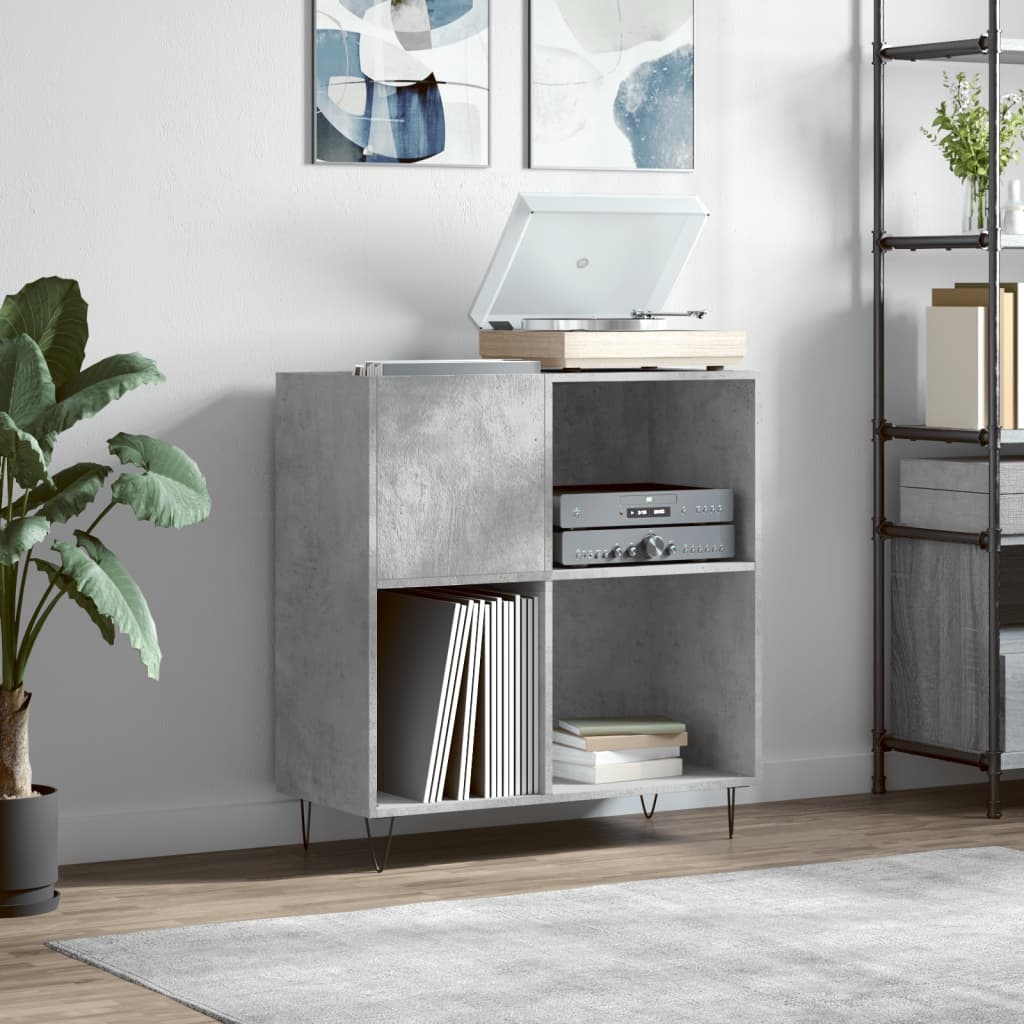
Plattenschrank Betongrau 84,5x38x89 cm Holzwerkstoff
In diesem praktischen und klassischen Plattenschrank kannst du deine Schallplatten aufbewahren und zur Schau stellen. Langlebiges Material: Der Holzwerkstoff ist von außergewöhnlicher Qualität mit glatter Oberfläche und zeichnet sich durch Festigkeit, Stabilität und Widerstandsfähigkeit gegen Feuchtigkeit aus.Viel Stauraum: Der geräumige Schallplattenschrank bietet reichlich Stauraum für LP-Schallplatten, um deine Musiksammlung ordentlich aufzubewahren.Stabile Oberplatte: Die robuste Oberplatte des Vinylschrankes bietet den idealen Platz für deinen Plattenspieler oder andere elektronische Geräte.Eisenbeine: Die Eisenbeine verleihen deiner Einrichtung eine industrielle Note und sorgen gleichzeitig für Stabilität. Achtung:Um ein Umkippen zu vermeiden, sollte dieses Produkt mit der mitgelieferten Wandhalterung gesichert werden. Farbe: Betongrau Material: Holzwerkstoff, Eisen Gesamtabmessungen: 84,5 x 38 x 89 cm (B x T x H) Höhe der Beine: 10 cm Zusammenbau erforderlich: Ja Legal Documents: Weitere Informationen, wie Sie Ihre Möbel vor dem Umkippen schützen können; finden Sie hier
Brand: vidaXL
Category: Furniture > Cabinets & Storage > Media Storage Cabinets & Racks